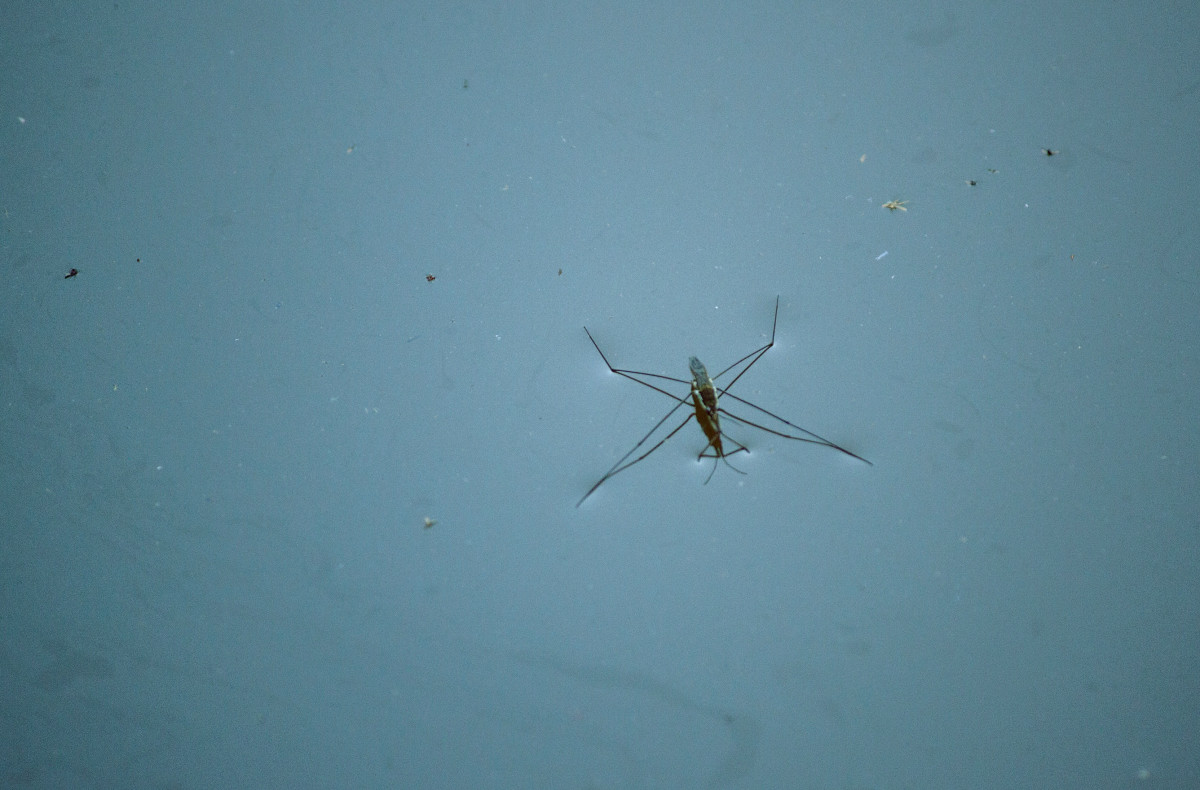
Tags: leaf, fauna, invertebrate, spider, arachnid, macro photography